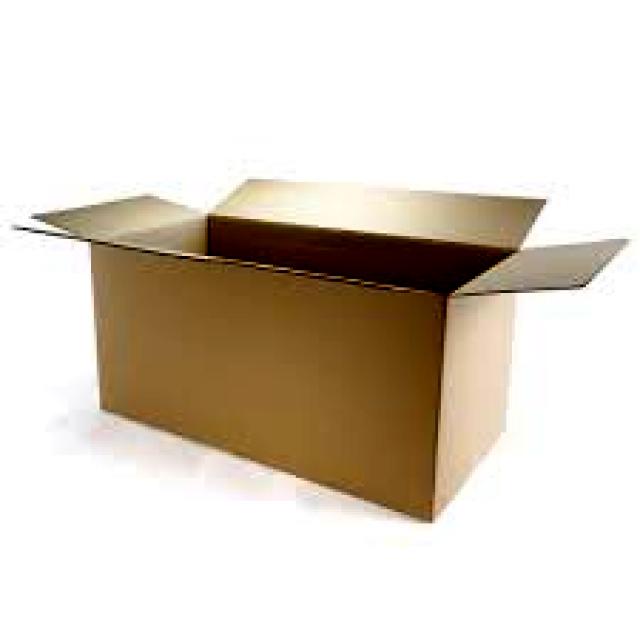
Label: Cardboard